Birzeit University

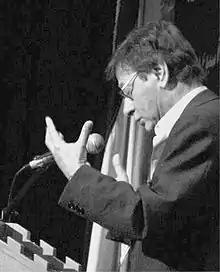
Picture of the Palestinian poet Mahmoud Darwish

Birzeit University was founded in 1924 by Nabiha Nasir (1891–1951) as an elementary school for girls from Birzeit and the surrounding villages, under the name Birzeit School for Girls. It was one of the first schools in the region. In 1930, it broadened its scope to become a co-educational secondary school, and in 1932, it was renamed Birzeit Higher School. In 1942, the name was changed to Birzeit College. In 1953, a freshman higher education class was incorporated, followed by a sophomore class in 1961. The university launched a four-year program in 1972, leading to bachelor's degrees in arts and sciences and in 1975 the university officially renamed to Birzeit University. In 1973, the campus faced its first closure for 2 weeks by Israeli authorities, marking the beginning of series of repressive measures against the university community. The students and faculty organised protests, demonstrating their commitment to education and resistance. In April 1976, the university was admitted to the Association of Arab Universities, and then to the International Association of Universities in 1977. France financed the construction of the university to the tune of two million francs. In 1978–1979, the university added the faculties of law, public administration, and information technology.